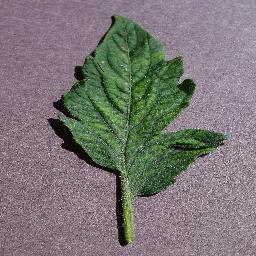
Label: Tomato___Tomato_mosaic_virus